Nürburgring 1

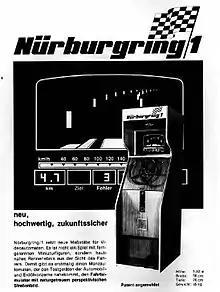

Nürburgring 1 is an arcade video game developed by Dr. Reiner Foerst and released 1976. It was first demonstrated at the German IMA show in Spring 1976. It is recognized as the world's earliest first-person racing video game and inspired the development of Atari, Inc.'s "Night Driver".